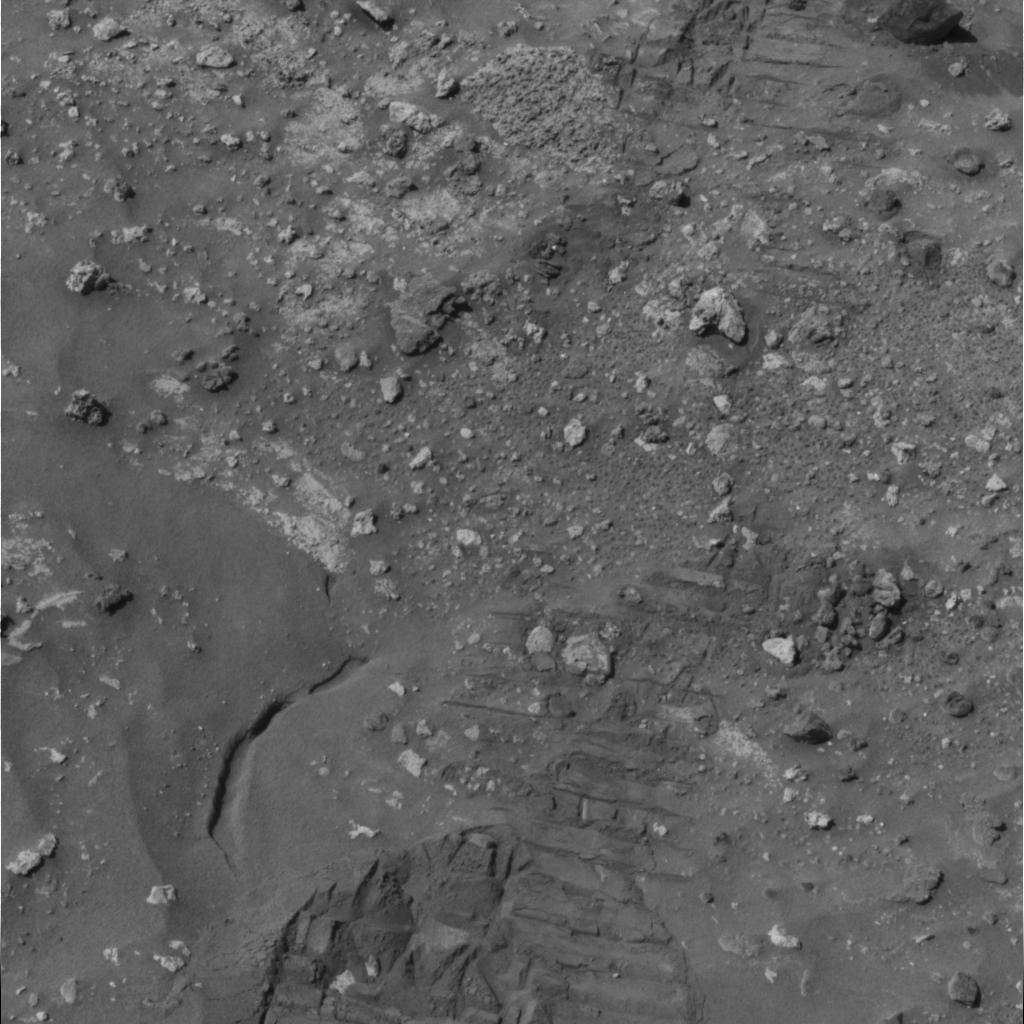
Surface features visible: Rover Tracks, Rock Outcrops, Clasts, Soil, Nearby Surface